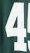
Number: 4